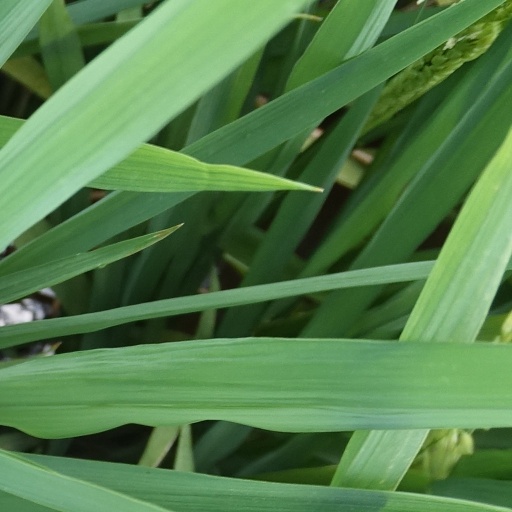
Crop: rice